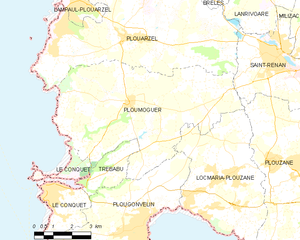
Ploumoguer [plumogɛʁ] est une commune du département du Finistère, dans la région Bretagne, en France.